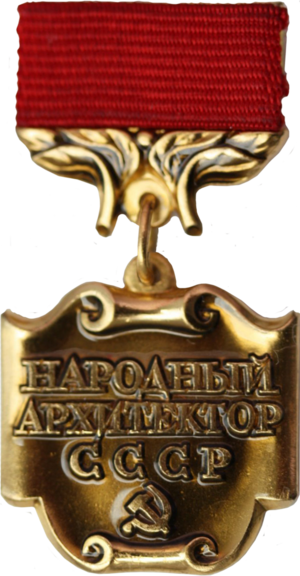
Les décorations dans cette liste sont des décorations de l'ex-Union Soviétique décernées pour reconnaître des réalisations militaires et civiles. Certaines de ces récompenses ont été abolies suite à la dissolution de l'Union soviétique, alors que d'autres sont conservées par la Fédération de Russie à partir de 1991 et furent simplement retravaillées afin d'abroger les signes communistes.